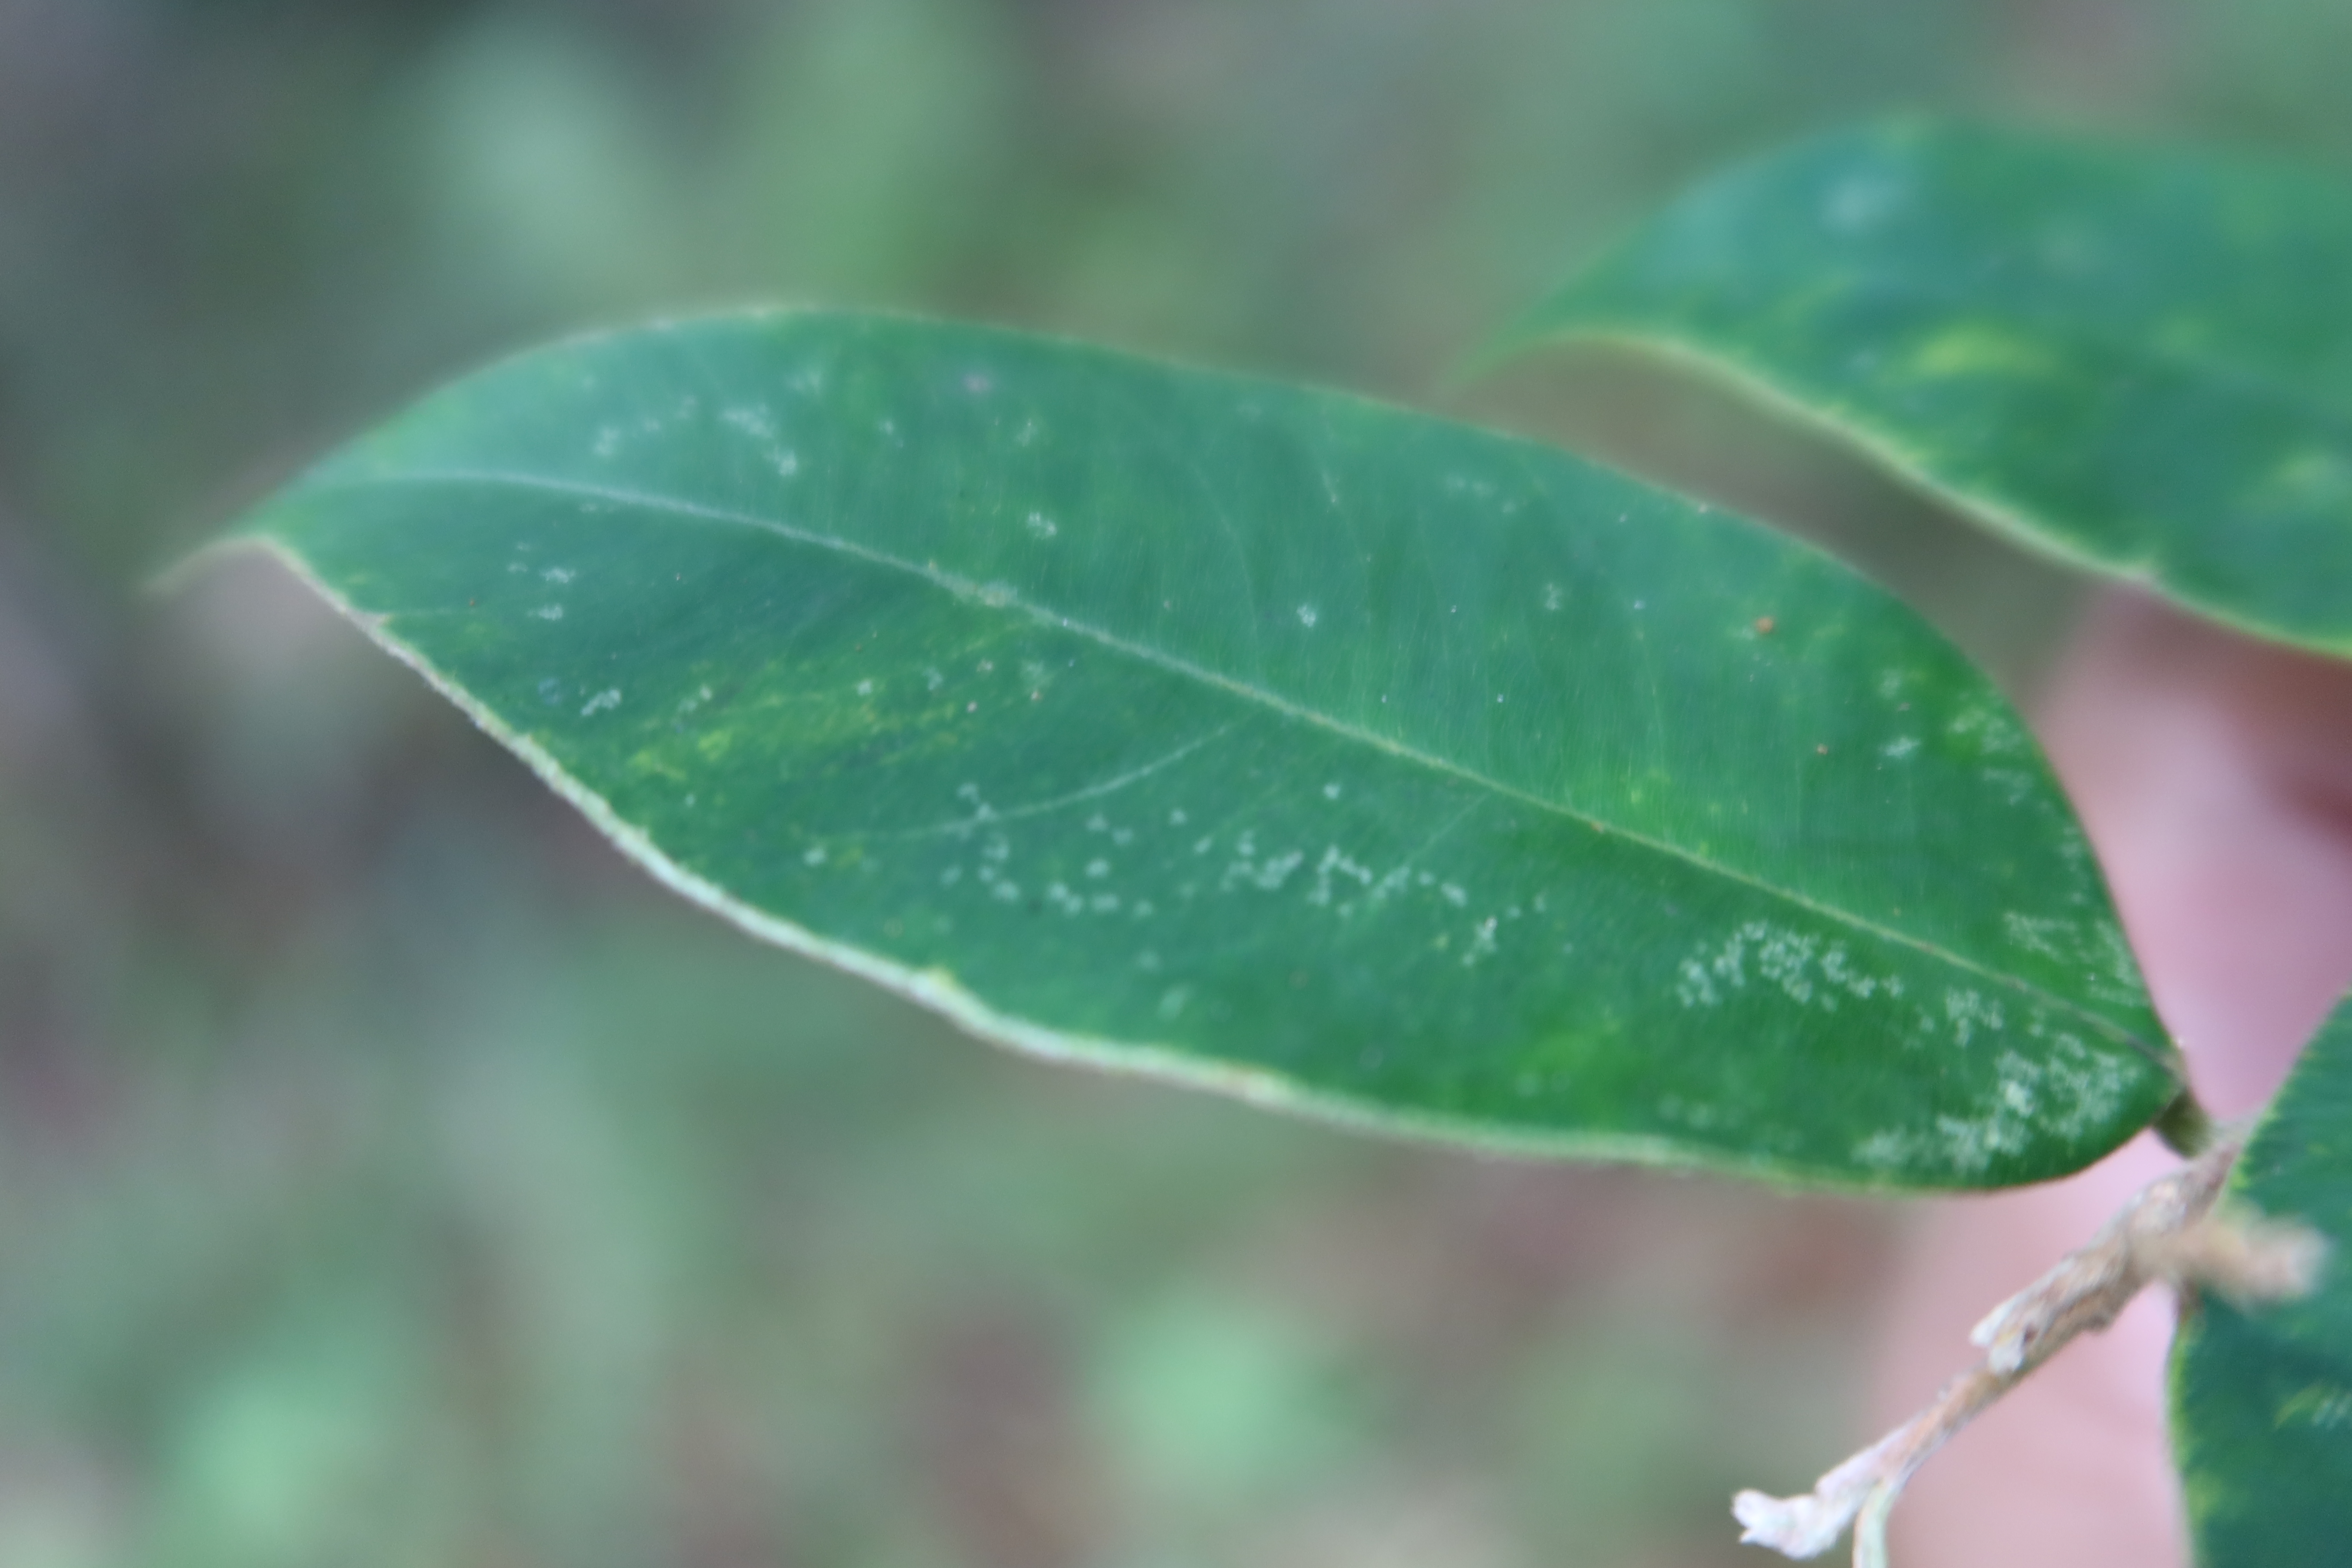
Label: Powdery mildew